Jimmy Barnes

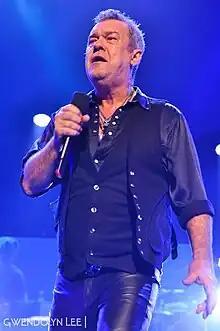
Barnes with Cold Chisel in 2012

In August 2010, Barnes released his 14th solo studio album, "Rage and Ruin". Barnes stated that the ideas for most of the lyrics and song themes came from a journal he kept during a period in his life (late 1990s to early 2000s) when he struggled with drug and alcohol addiction. "Rage and Ruin" debuted at number 3 on the ARIA Charts on 5 September 2010.